Vasco da Gama Bridge

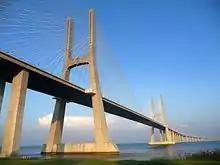
Vasco da Gama Bridge

The bridge carries six road lanes, with a speed limit of , the same as that on motorways, except on one section which is limited to . On windy, rainy, and foggy days, the speed limit is reduced to . The number of road lanes will be enlarged to eight when traffic reaches a daily average of 52,000.